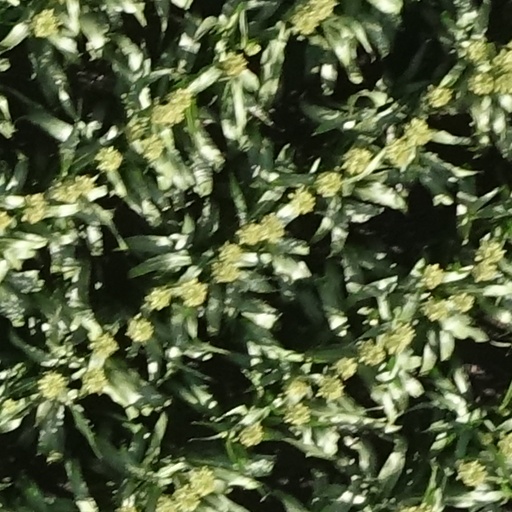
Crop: sorghum